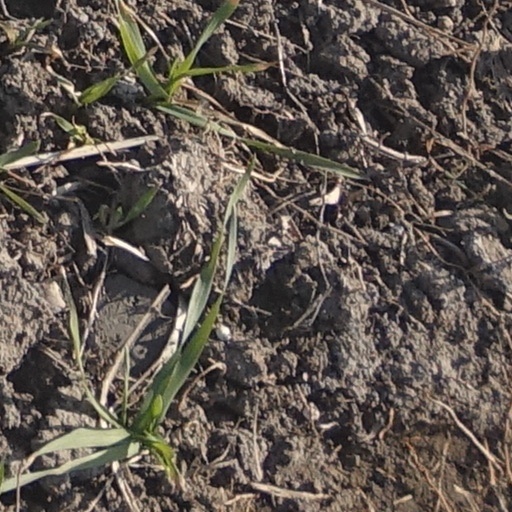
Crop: wheat